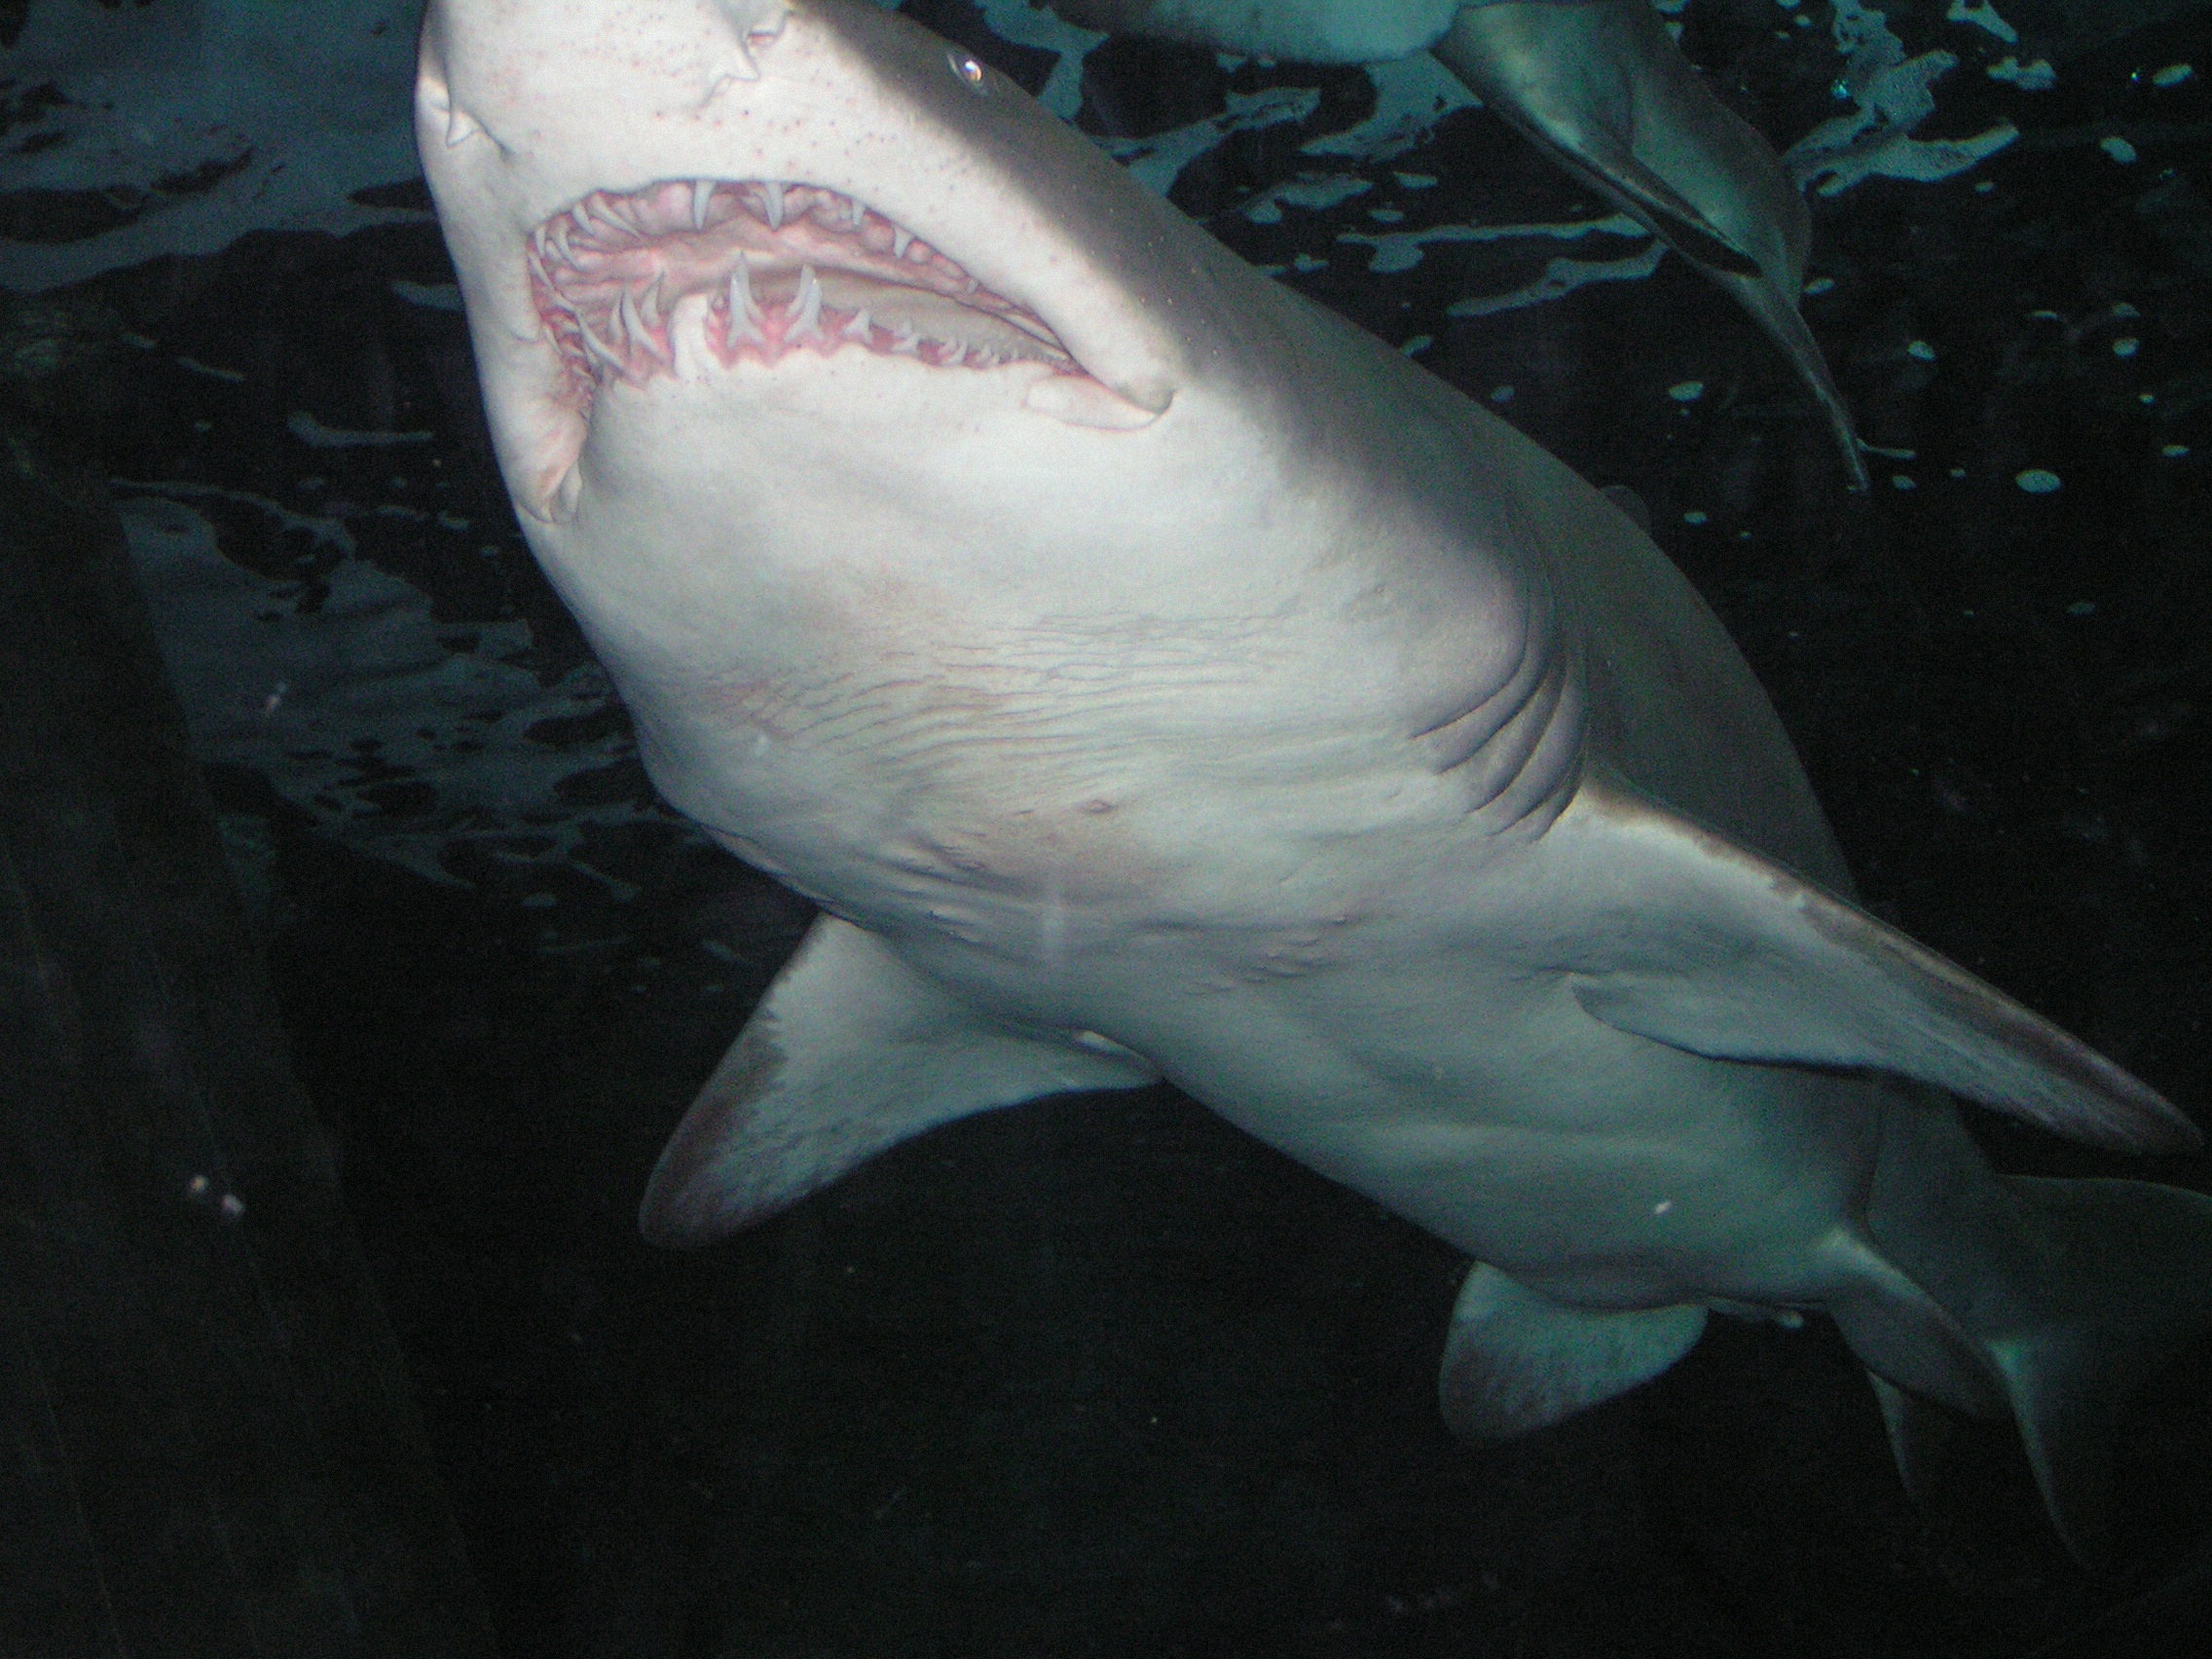
biology, fish, shark, marine life, vertebrate, saltwater, marine biology, requiem shark, carcharhiniformes, tiger shark, cartilaginous fish, great white shark, lamniformes